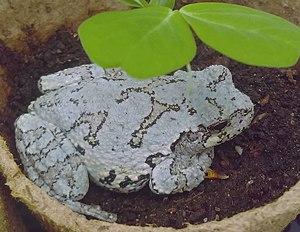
Rainette versicolore
Dryophytes versicolor, la rainette versicolore, est une espèce d'amphibiens de la famille des Hylidae.